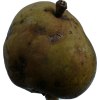
Label: pear